Cormorant Lake (Minnesota)

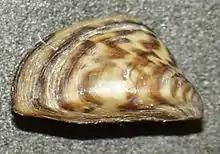
Zebra Mussel

Because of its location in the Great Plains and its distance from both mountains and oceans, Cormorant Lake has an extreme humid continental climate (Köppen Dfa/Dfb), featuring long, bitterly cold winters and warm to hot, humid summers. Summers have frequent thunderstorms, and the warmest month of the year is July.